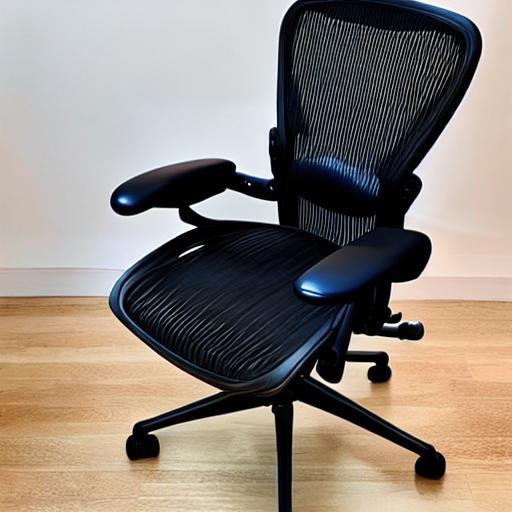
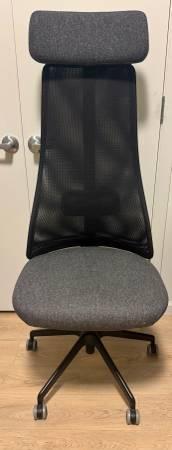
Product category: items_chair
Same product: no